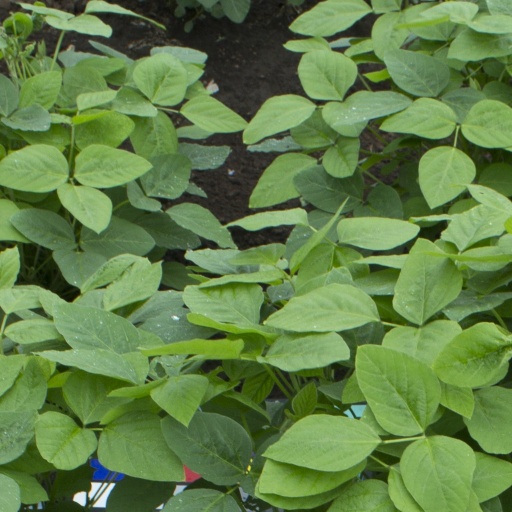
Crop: soybean